Dicheirotrichus

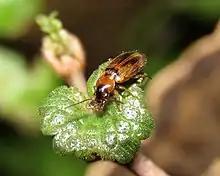
"Dicheirotrichus", Russia

Dicheirotrichus is a genus in the beetle family Carabidae. There are more than 50 described species in "Dicheirotrichus".